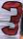
Number: 3